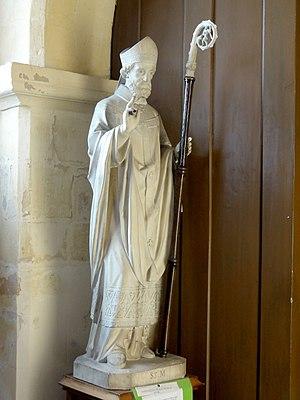
Statue de saint Maclou.
L’église Saint-Maclou est une église catholique paroissiale située à Conflans-Sainte-Honorine, en France. Ses parties les plus anciennes remontent au deuxième et troisième quart du XIIᵉ siècle. Une autre thèse avance une origine de la fin du Xème siècle, ce que corroborerait son vocable "Saint-Maclou" donné par l'évêque de Paris, suzerain du lieu. Ce sont la nef basilicale, la base du clocher central et certains éléments de la première travée du chœur. Ces parties sont de style roman tardif, comme le montrent les chapiteaux sculptés autour de la base du clocher notamment, ainsi que la voûte d'ogives archaïque de cette même travée. Cependant, les piles cantonnées de multiples colonnettes, la modénature évoluée, le recours aux voûtes d'ogives pour les parties orientales, et l'emploi systématique de l'arc brisé, annoncent déjà l'architecture gothique.